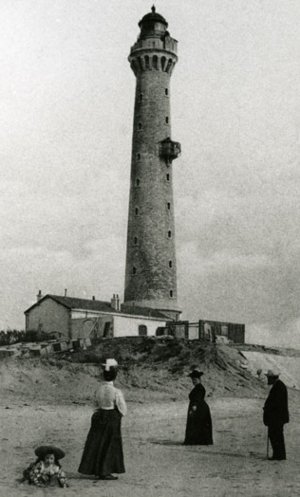
Premier phare de pierre de la pointe de la Coubre
Le phare de pierre de la pointe de la Coubre était une tour tronconique bâtie de 1892 à 1895 sur la commune de La Tremblade pour protéger l'entrée de l'estuaire de la Gironde. Construit à 1 500 m du rivage, il fut détruit en 1907 par l’érosion marine.
Le phare de la Coubre est un phare situé en France sur la commune de La Tremblade dans le département de la Charente-Maritime, en région Nouvelle-Aquitaine.